Bunt (baseball)

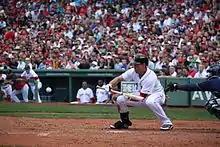
Jacoby Ellsbury bunting

The squeeze play occurs when the batter sacrifices with the purpose of scoring a runner from third base. In the "suicide squeeze", in which the runner on third base starts running for home plate as soon as the pitcher starts to pitch the ball, it is integral that the batter bunt the ball successfully, or the runner will likely be tagged out easily. Due to the high-risk nature of this play, it is not often executed, but can often be an exciting moment within the game. Alternatively, in the lower-risk "safety squeeze", the runner on third waits for the ball to be bunted before breaking for home. If a runner scores in a squeeze play, the batter may be credited with an RBI.